Tanner Hill Estate

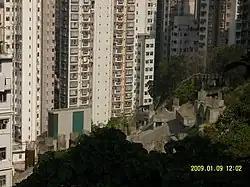
Former site of Tanner Hill Estate

Tanner Hill Estate was a rental housing estate for low-income families on Tanner Road, North Point, Hong Kong, developed by the Hong Kong Housing Society.